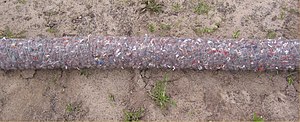
Dræning
Drænslange med omviklet jordtekstil.
Dræning er den planlagte og regulerede bortledning af vand fra et jordstykke. I nutiden sker det oftest ved hjælp af nedgravede og perforerede plastslanger, men tidligere har man drænet ved hjælp af omhyggeligt nedlagte teglrør. For endnu længere siden skete bortledningen af overskydende vand enten via nedlagte bundter af kæppe eller gennem åbne grøfter, sådan som det stadig kan ses inden for skovbruget.